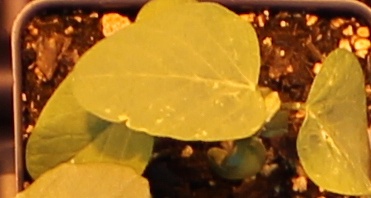
Label: Soybean